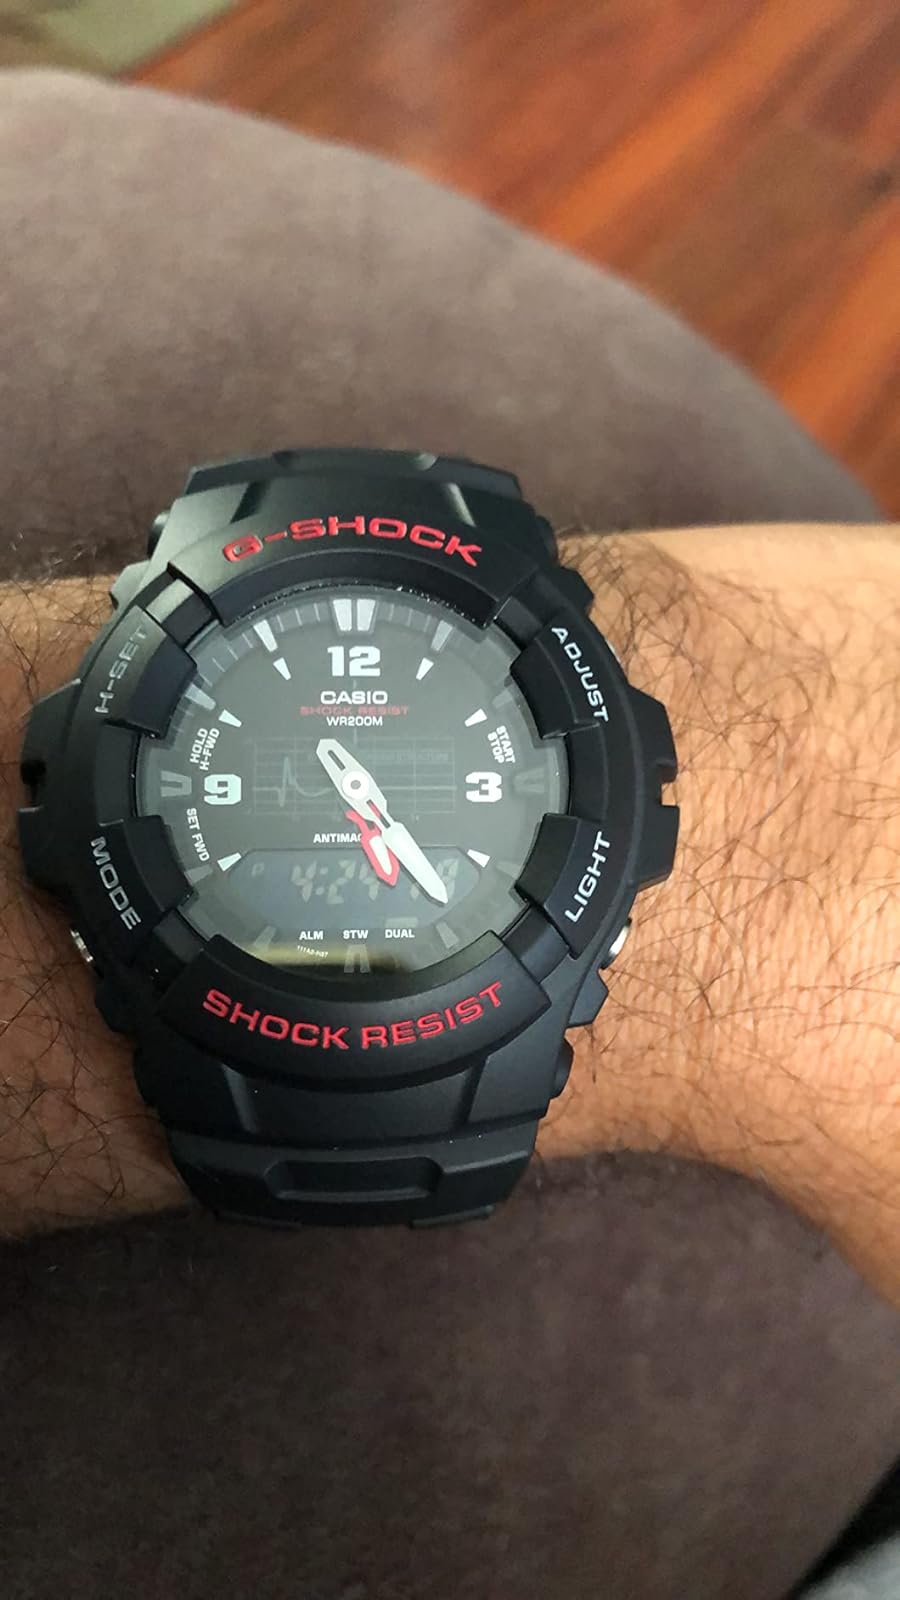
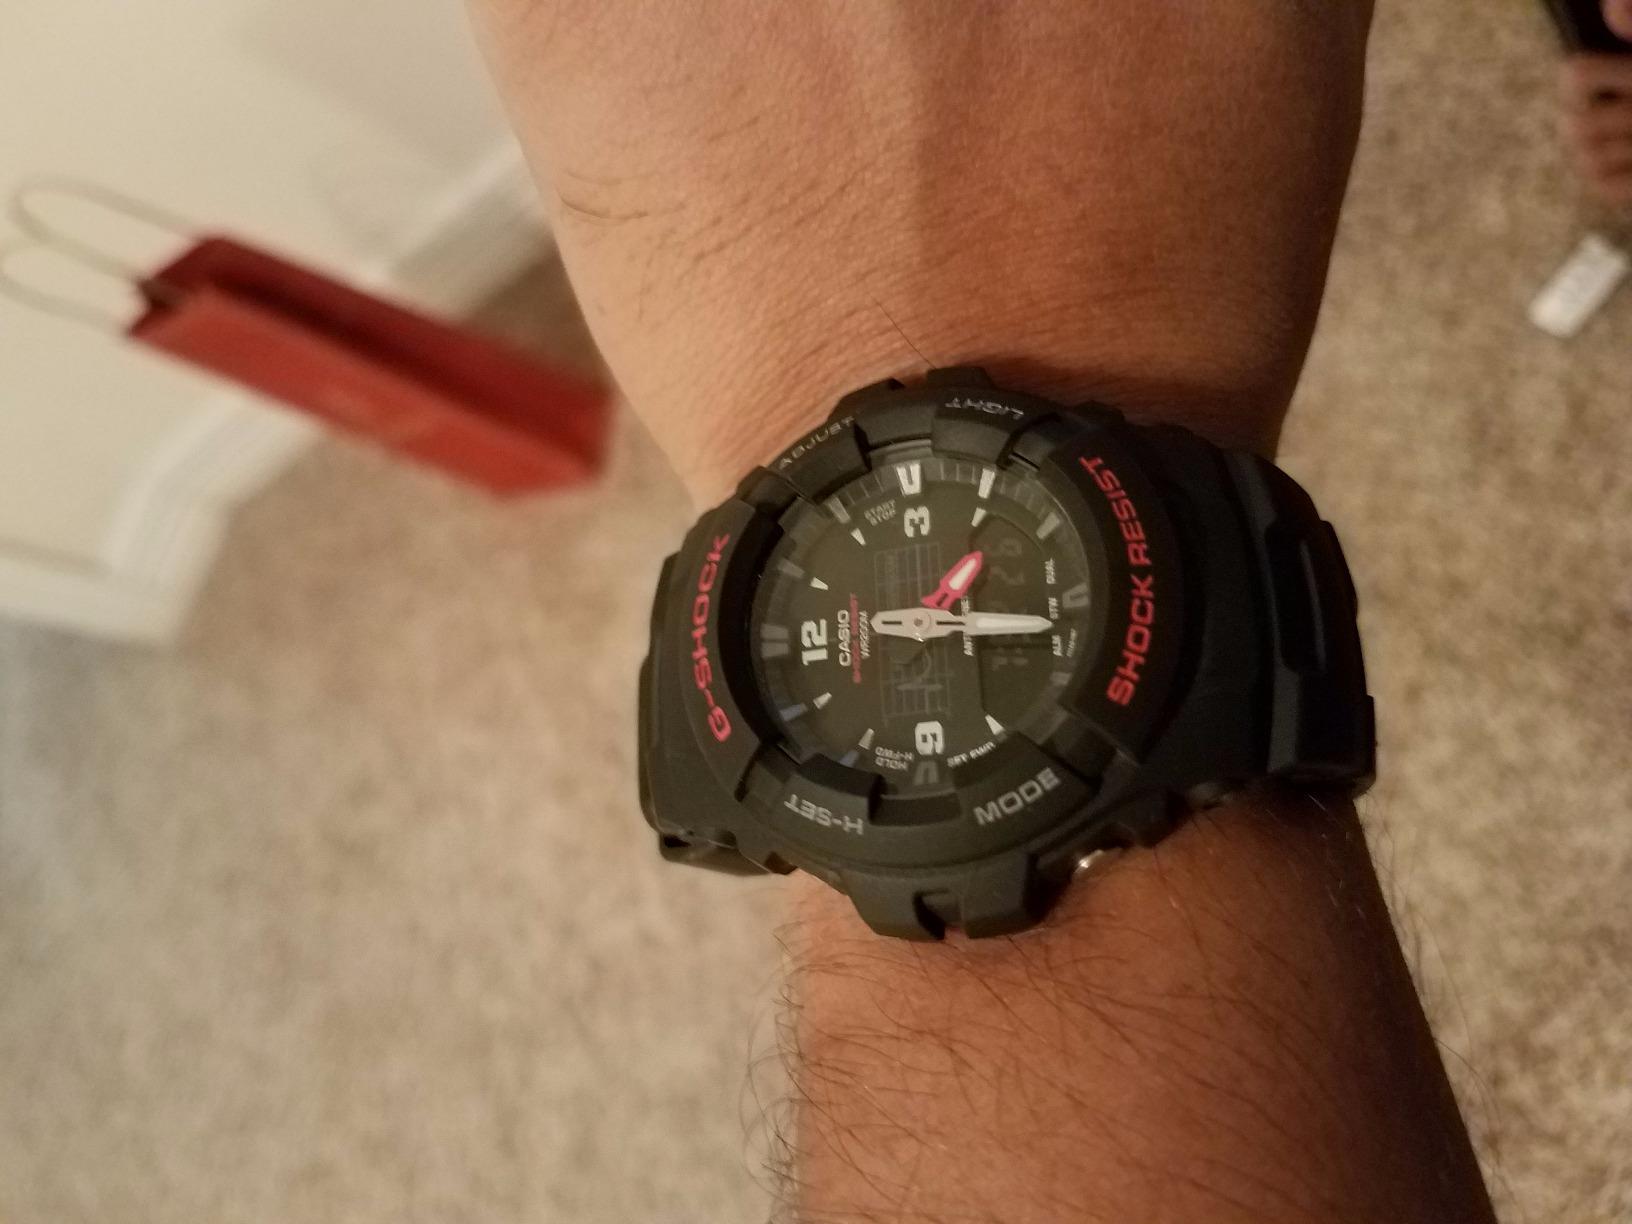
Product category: accessories_watch
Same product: yes